Rose City Electric Automobile Garage

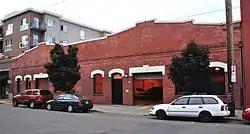
The Rose City Electric Automobile Garage in 2011

The Rose City Electric Automobile Garage, located in northwest Portland, Oregon, is listed on the National Register of Historic Places.